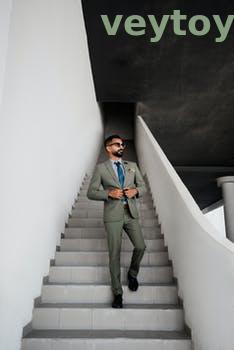
Label: Watermark